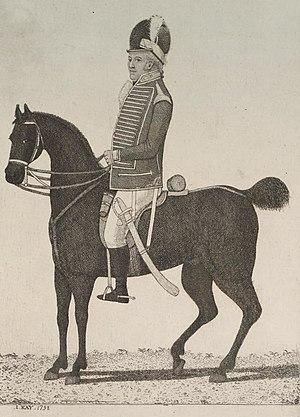
Le maréchal Sir George Nugent, 1ᵉʳ baronnet, GCB est un officier de l'armée britannique. Après avoir servi en tant qu'officier subalterne pendant la Guerre d'indépendance des États-Unis, il combat avec les Coldstream Guards sous le duc d'York pendant la campagne de Flandre. Il commande ensuite les Volontaires du Buckinghamshire dans les actions de St. Andria et Thuyl sur la rivière Waal et participe à la retraite désastreuse du Rhin. Il est ensuite commandant du district nord de l'Irlande, puis est devenu Adjudant-général en Irlande. Il est ensuite gouverneur de la Jamaïque, commandant du district occidental en Angleterre, commandant du district de Kent en Angleterre et enfin commandant en chef de l'Inde.